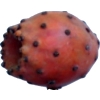
Label: cactus_fruit_red